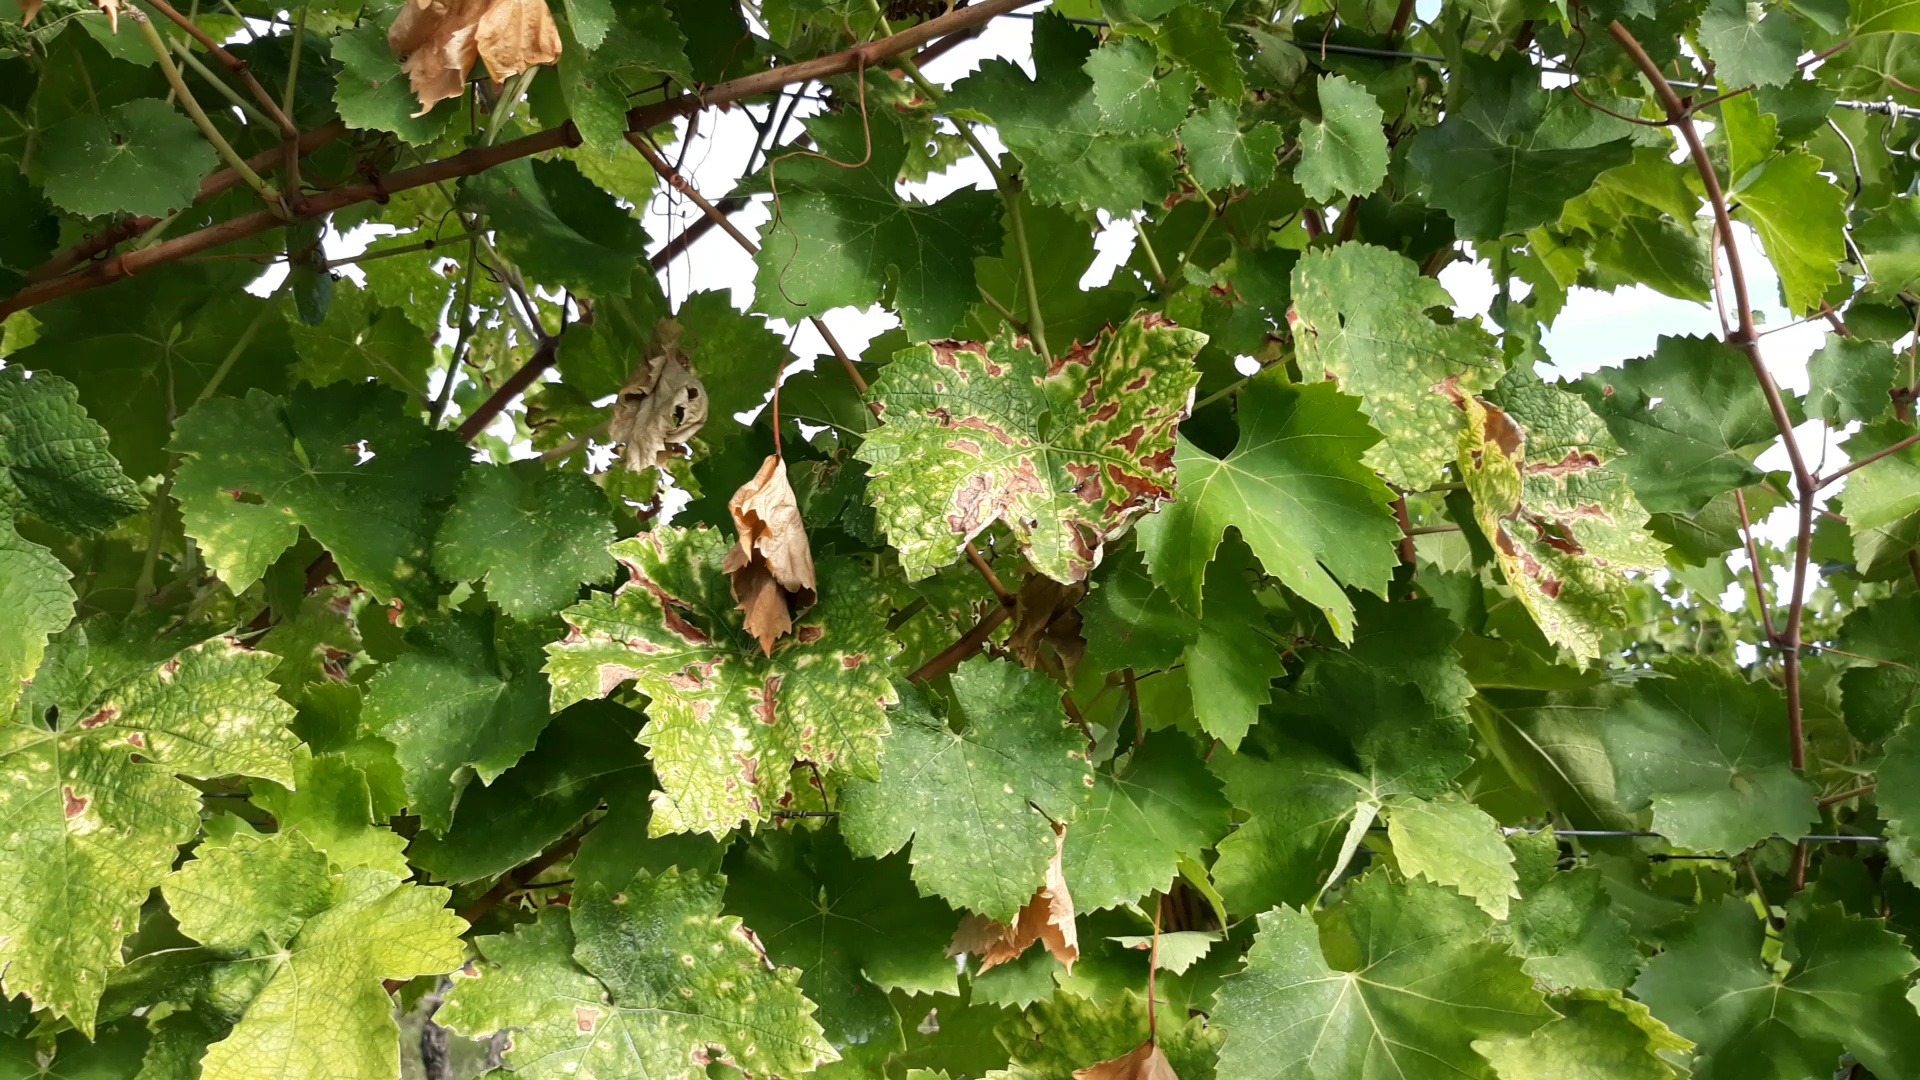
Label: esca